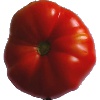
Label: Tomato 3